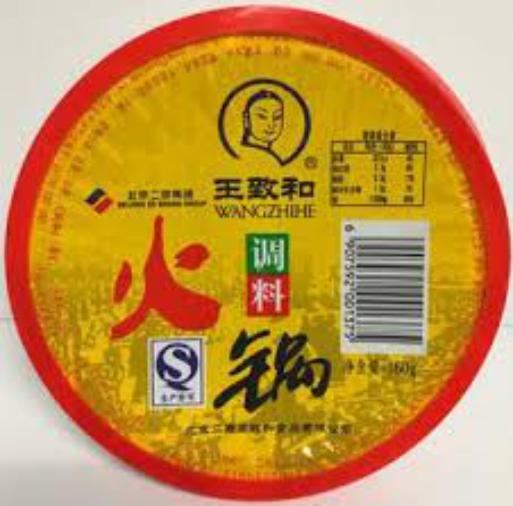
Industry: Food